Contorted aromatics

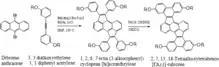
Scheme I. synthesis of contorted aromatic molecule through pd catalyzed cyclopentannulation

The synthetic scheme-I shows the use of above mentioned cyclopentadienyl anion scaffold in synthesizing contorted aromatic molecules. The reaction of dibromoanthracene with 3,3 dialkoxy 1,1 diphenyl acetylene (R=CH, CH) in the presence of Pd(dba) P("o"-tol), KOAc, LiCl, and DMF gives 1,2,6,7-tetra(3-alkoxyphenyl)cyclopenta["hi"]aceanthrylene which after Scholl cyclodehydrogenation affords 2,7,13,18-Tetraalkoxytetrabenzo["f,h,r,t"]-rubicene.